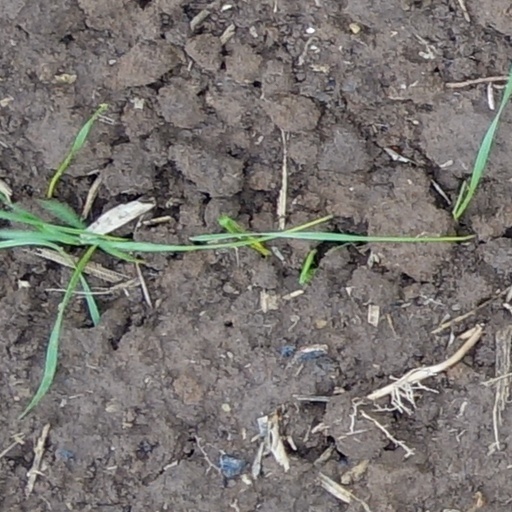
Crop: wheat